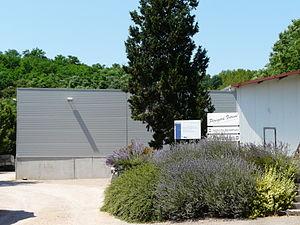
L'entrée de l'usine de «
Busserolles est une commune française située dans le département de la Dordogne, en région Nouvelle-Aquitaine.